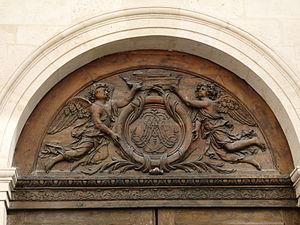
L'hôtel de Tallard est un hôtel particulier parisien du début du XVIIIᵉ siècle, situé au nᵒ 78 de la rue des Archives dans le 3ᵉ arrondissement de Paris.